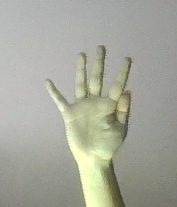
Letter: sheen